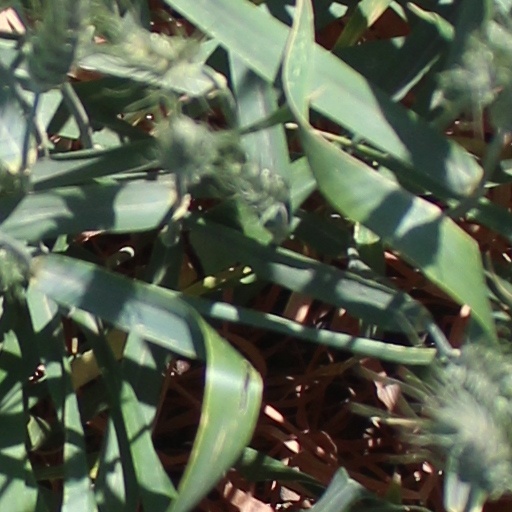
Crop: wheat